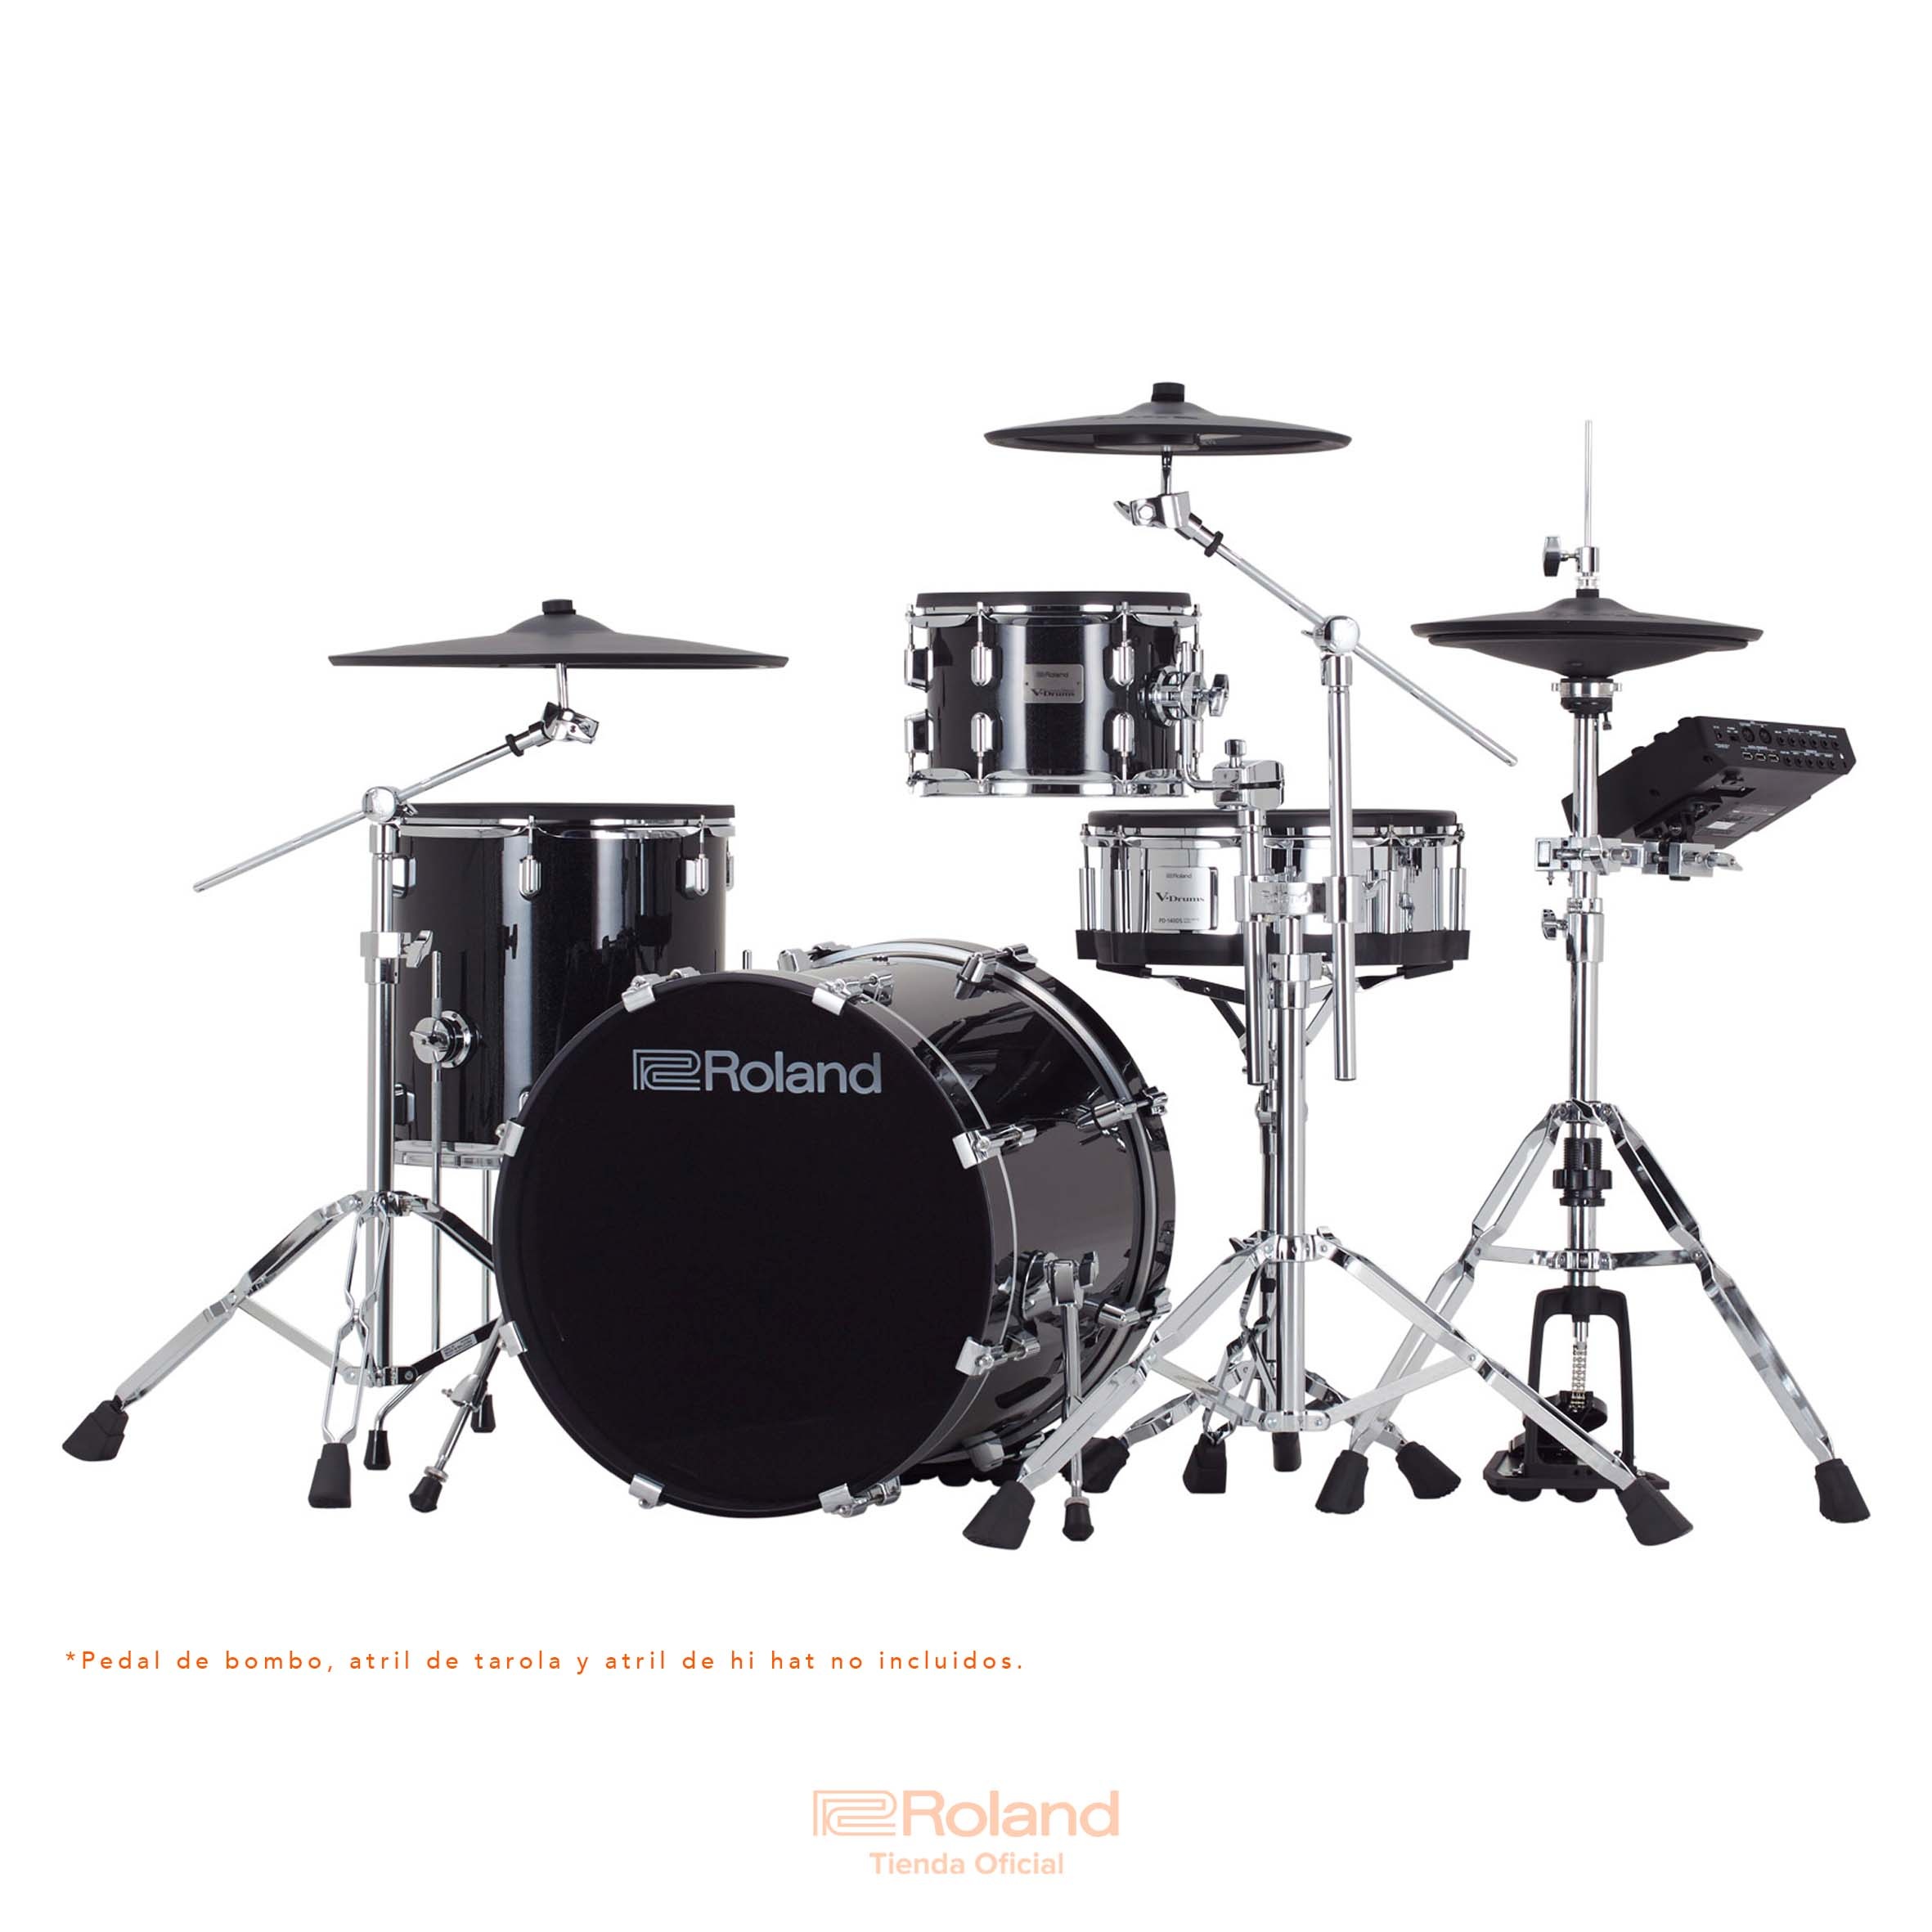
VAD504 V-Drums Acoustic Design
Brand: Roland
Módulo de sonido TD-27 actualizado con características mejoradas y avanzada tecnología Prismatic Sound Modeling del modelo estrella TD-50X. Toca en espacios sonoros sugerentes con la nueva PureAcoustic Ambience Technology. Importa tus propios samples WAV vía tarjeta SD. Interfaz de audio USB de 28 canales integrada para producción musical profesional en ordenador. Tres entradas de trigger auxiliares para ampliar el kit fácilmente. Pedal de bombo, atril de hi hat, atril de tarola, banco y baquetas no incluidos. ¡ Más información !
Category: Arts & Entertainment > Hobbies & Creative Arts > Musical Instruments > Percussion > Electronic Drums > Electronic Tom-Toms